Grace Berger

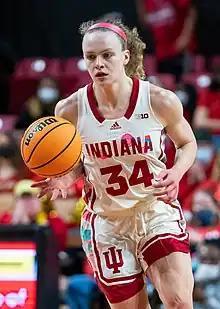
Berger with Indiana in 2022

Grace Elizabeth Berger (born June 3, 1999) is an American professional basketball player. She played college basketball for the Indiana Hoosiers. She was selected seventh overall by the Indiana Fever of the Women's National Basketball Association (WNBA) in the 2023 WNBA draft.